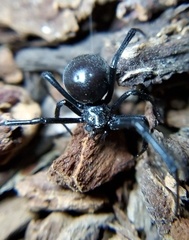
Species: Lactrodectus_hesperus